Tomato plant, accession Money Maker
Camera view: bottom (45 deg); turntable rotation: 240 degrees
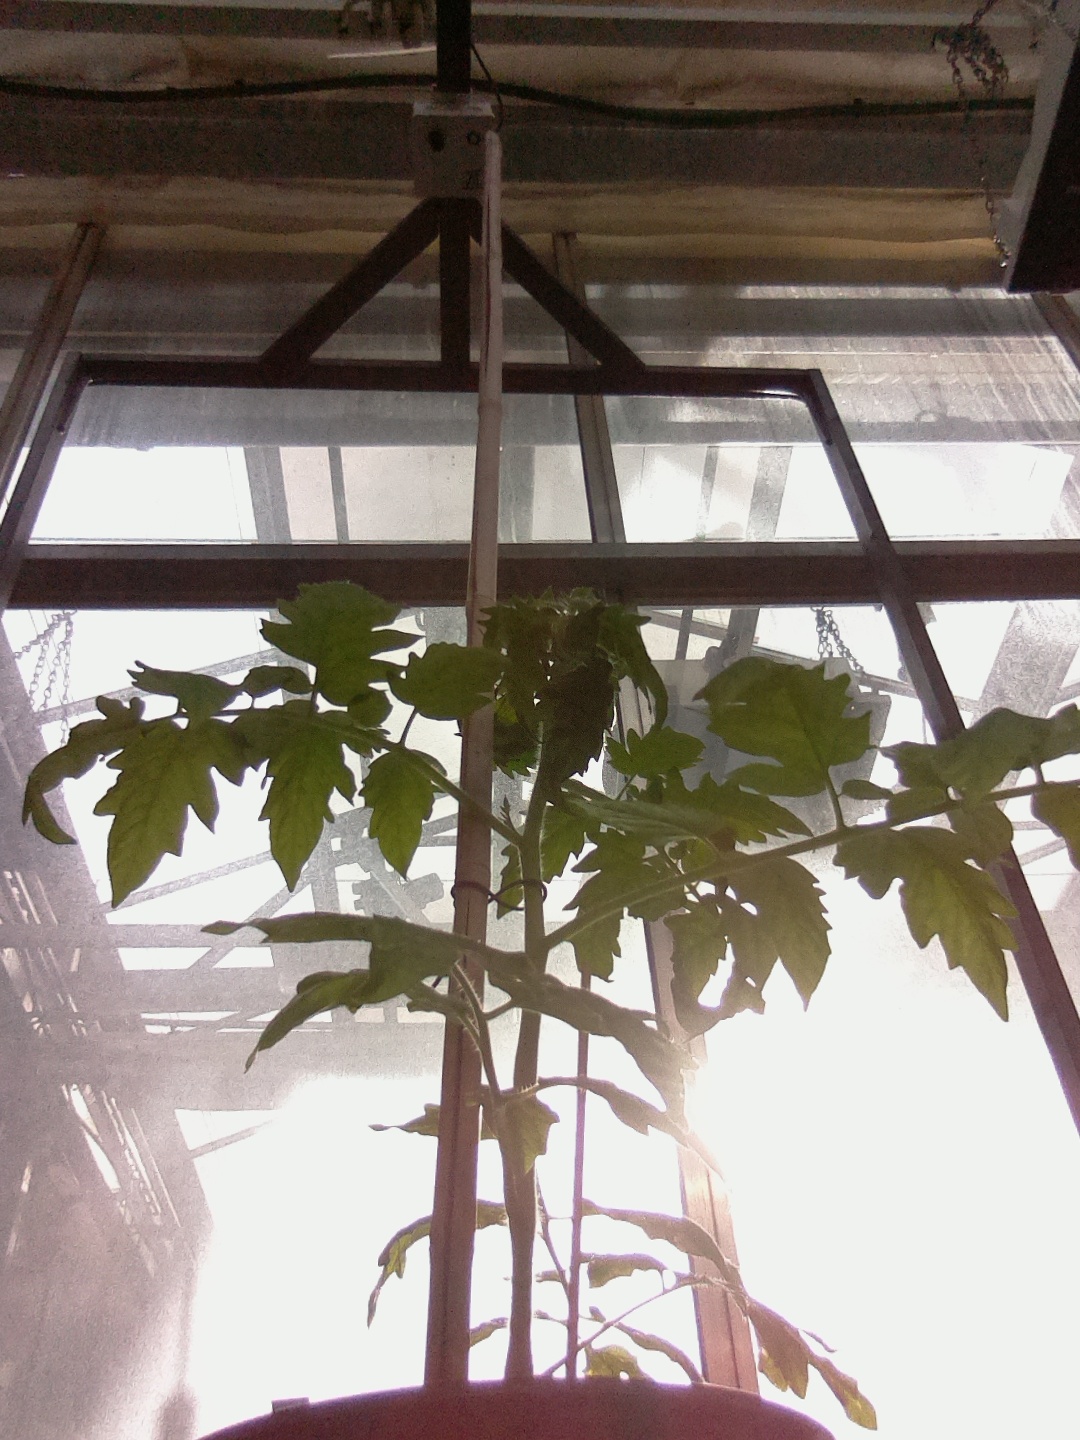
BBCH growth stage 20: First Side shoot start formed